Coniamstown

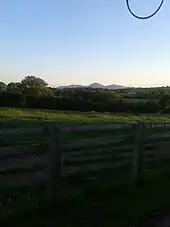
View from the road

Coniamstown townland lies in upper Lecale and is part of the civil parish of Bright, County Down in Northern Ireland. It occupies 426 acres with three roads, the main Coniamstown Road leads from the old course to the castle at the top of Bright hill. Within County Down, it is the 587th largest townland.